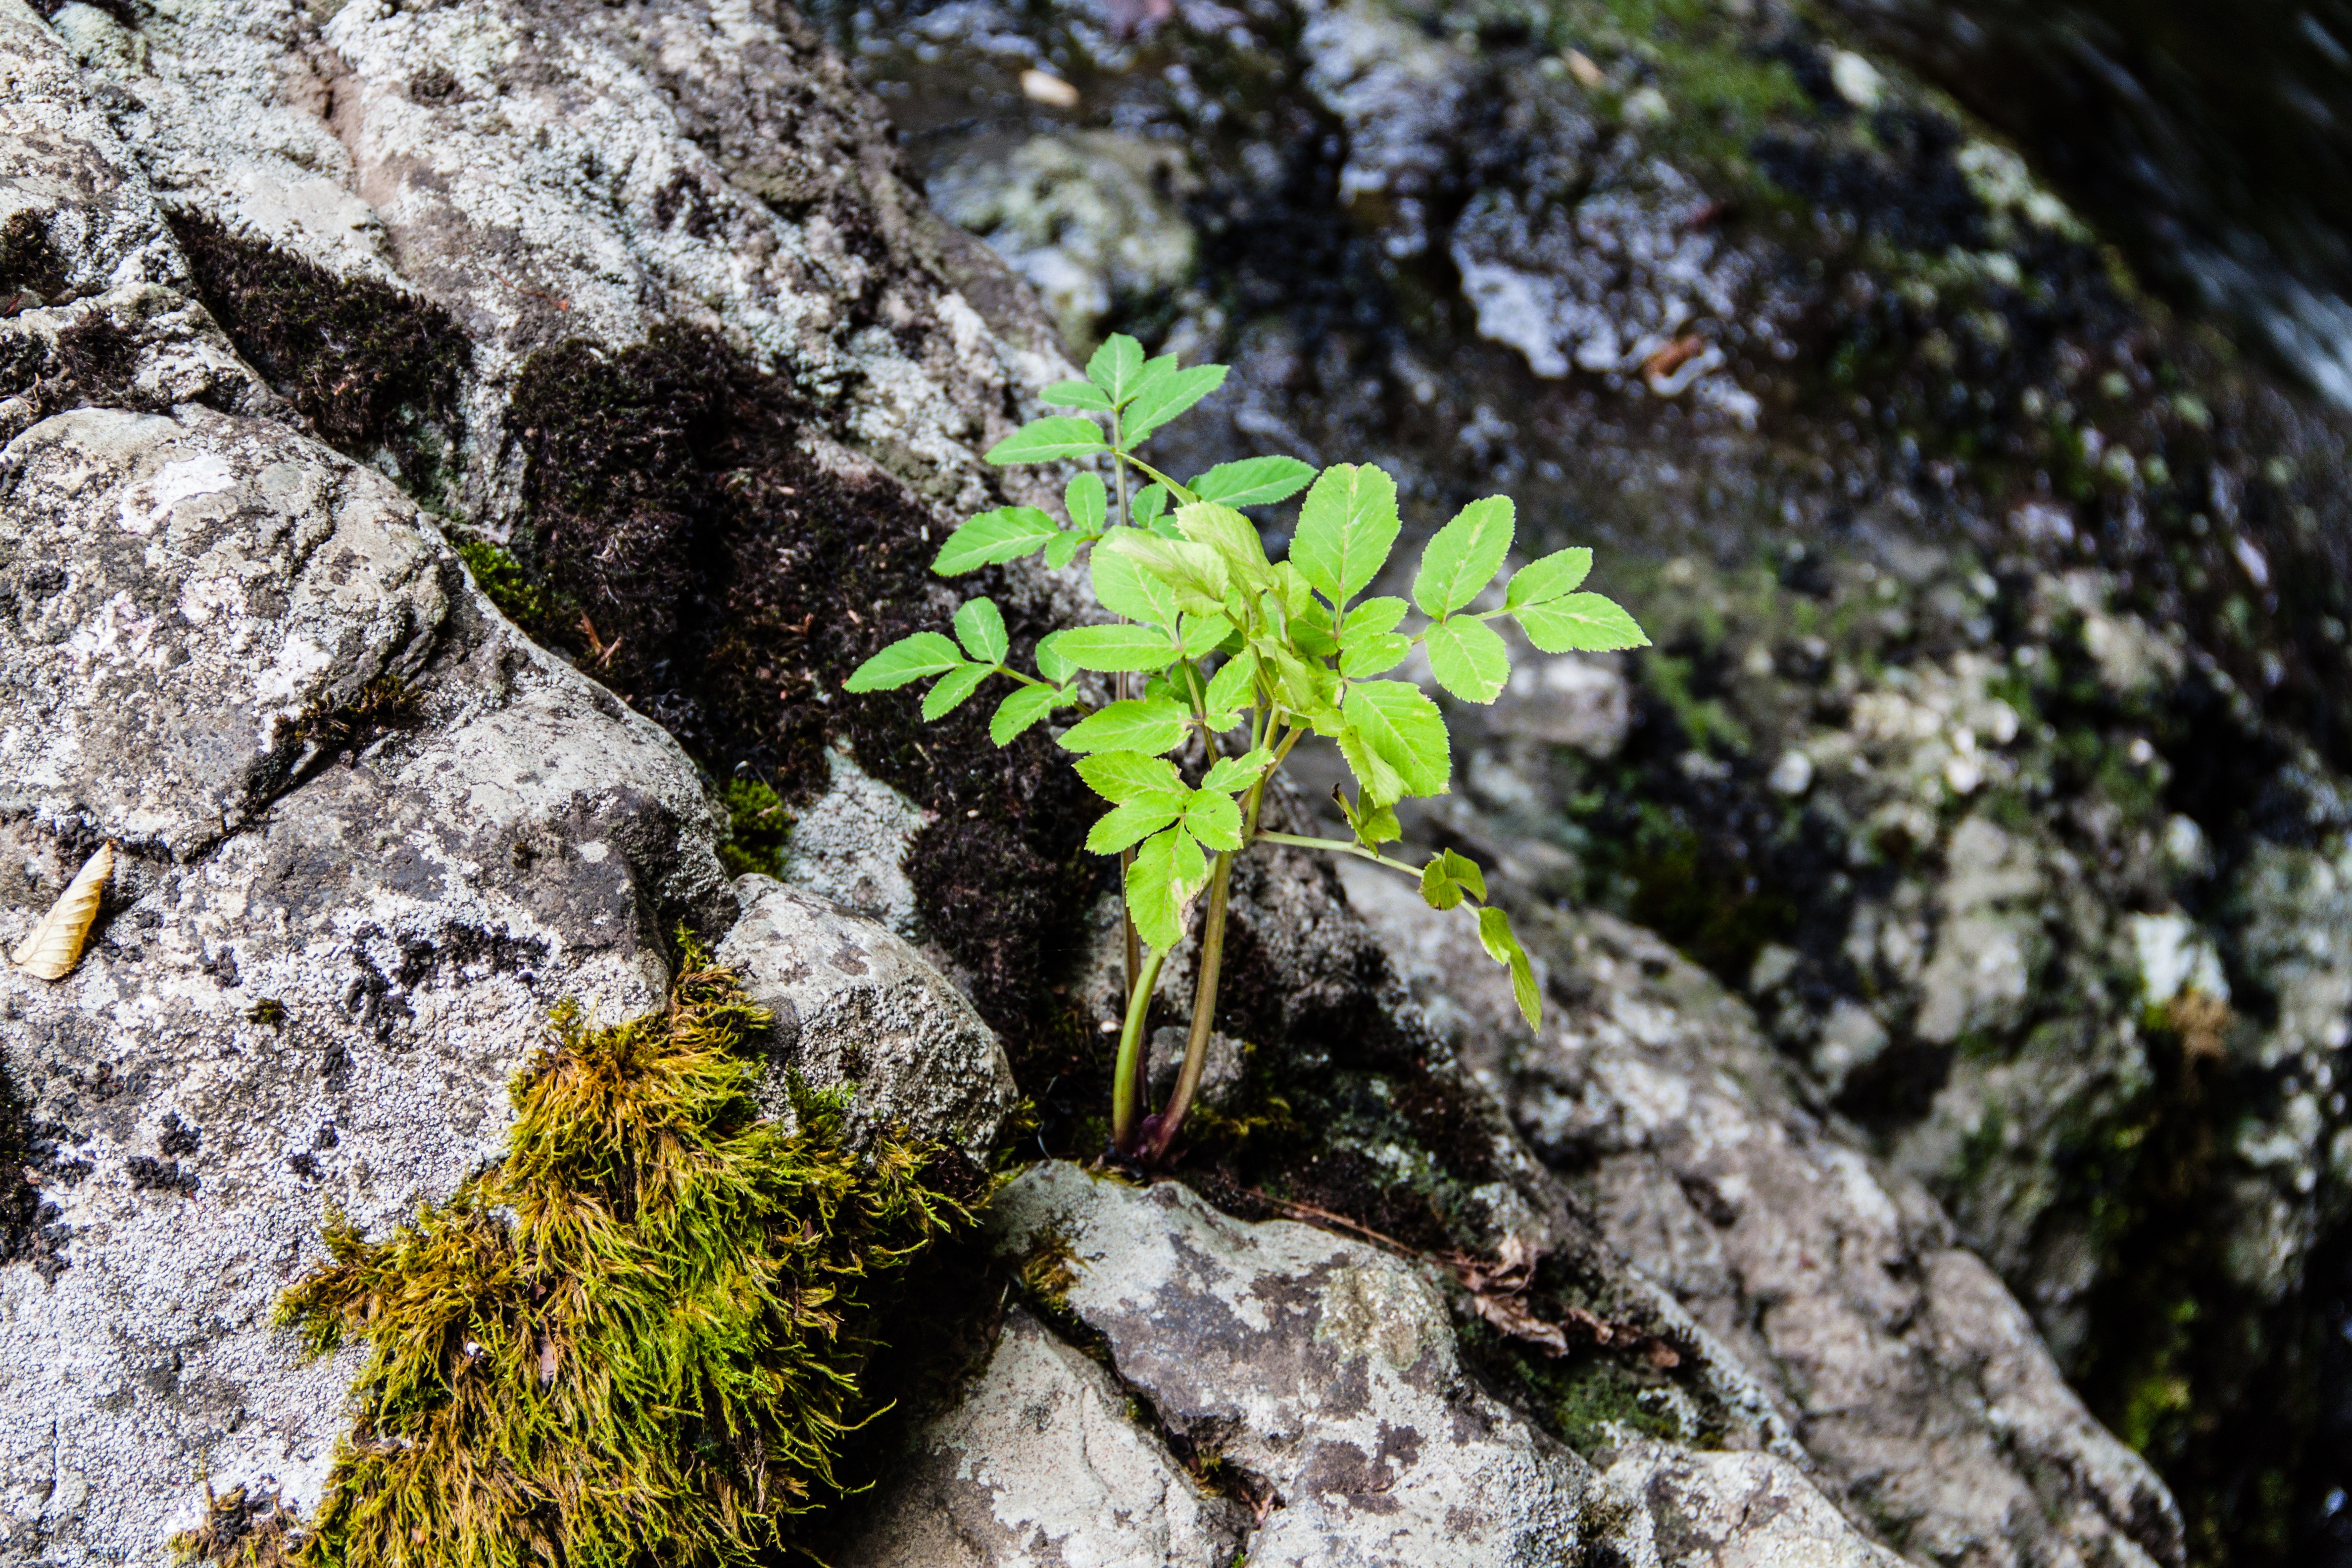
landscape, tree, nature, forest, branch, plant, leaf, seed, flower, stone, moss, green, macro, natural, soil, botany, mushroom, garden, flora, wildflower, flowers, leaves, shrub, beauty, beautiful, woodland, flower picture, kennedy, doga, flowering plant, natural life, woody plant, land plant